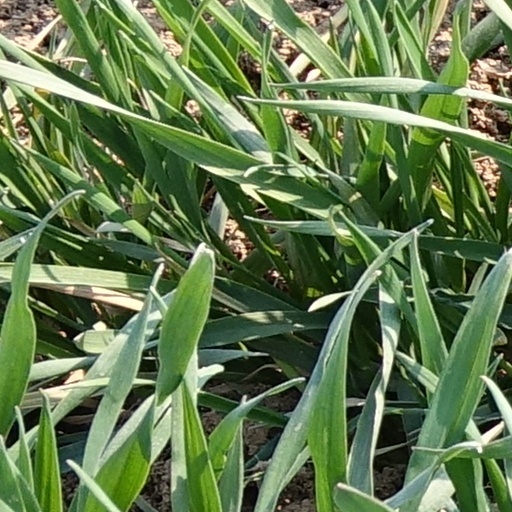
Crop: wheat